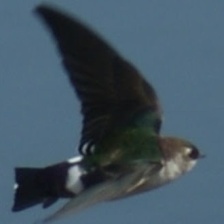
Species: VIOLET GREEN SWALLOW
Scientific name: TACHYCINETA THALASSINA